Eiji Kawashima

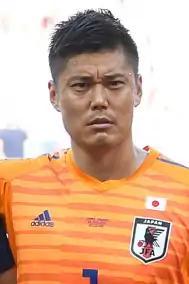
Kawashima with Japan at the 2018 World Cup

is a Japanese professional footballer who plays as a goalkeeper for J1 League club Júbilo Iwata.